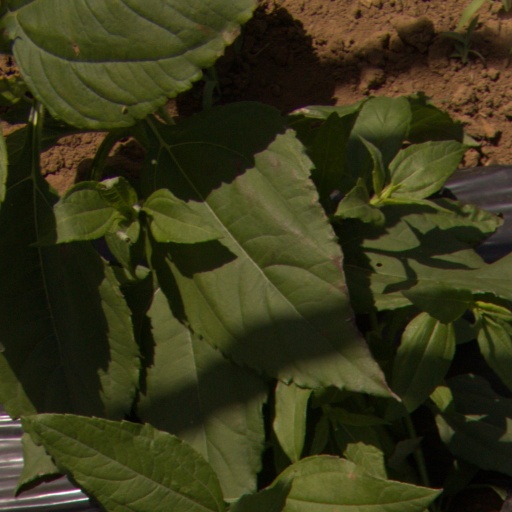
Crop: Jerusalem artichoke